QR code payment

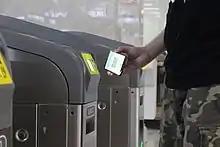
Wuhan Metro introduced QR code payments across the whole network

A QR code payment is a mobile payment method where payment is performed by scanning a QR code from a mobile app. This is an alternative to doing electronic funds transfer at point of sale using a payment terminal. This avoids a lot of the infrastructure traditionally associated with electronic payments such as payment cards, payment networks, payment terminal and merchant accounts.